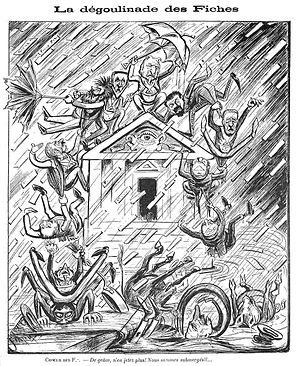
L’affaire des fiches concerne une opération de fichage politique et religieux dans l'Armée française entre 1900 à 1904. Elle fut réalisée par des loges maçonniques du Grand Orient de France à l'initiative du général Louis André, ministre de la Guerre, instaurant un système de hiérarchie parallèle. Il fit ainsi établir pour chaque officier une fiche secrète de renseignements politiques et confessionnels indépendante de la note officielle régulièrement attribuée par les supérieurs hiérarchiques. Cette note secrète était utilisée par le cabinet du ministre afin de s'assurer de la loyauté républicaine des officiers de l'armée et de défavoriser l'ascension des cadres militaires catholiques, dans une période de conflit idéologique et politique entre les partisans de l'Église et ceux de la République.